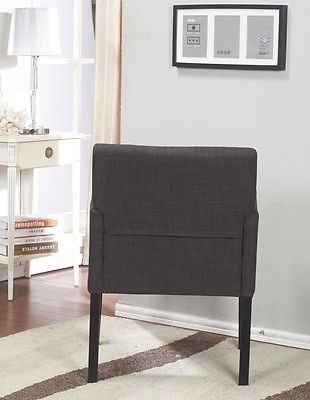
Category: chair